Gotham (film)

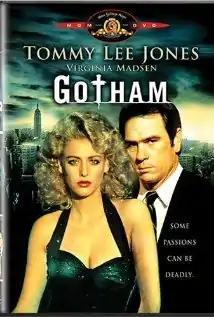
DVD cover

Gotham, also known as The Dead Can't Lie, is a 1988 American thriller television film written and directed by Lloyd Fonvielle and starring Tommy Lee Jones and Virginia Madsen. The film aired on Showtime on August 21, 1988.